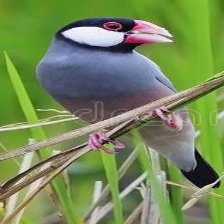
Species: JAVA SPARROW
Scientific name: LONCHURA ORYZIVORA